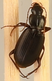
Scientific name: Calathus advena
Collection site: Rocky Mountains NEON (RMNP), plot RMNP_014